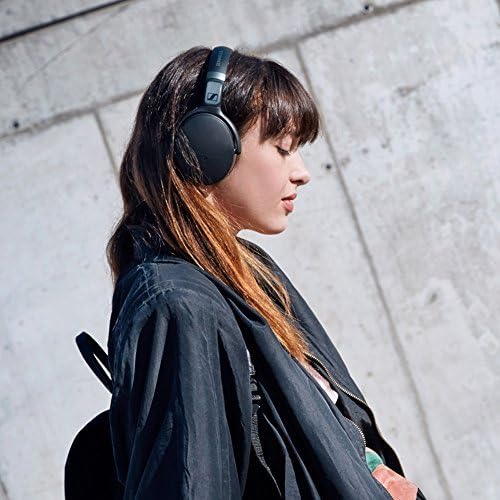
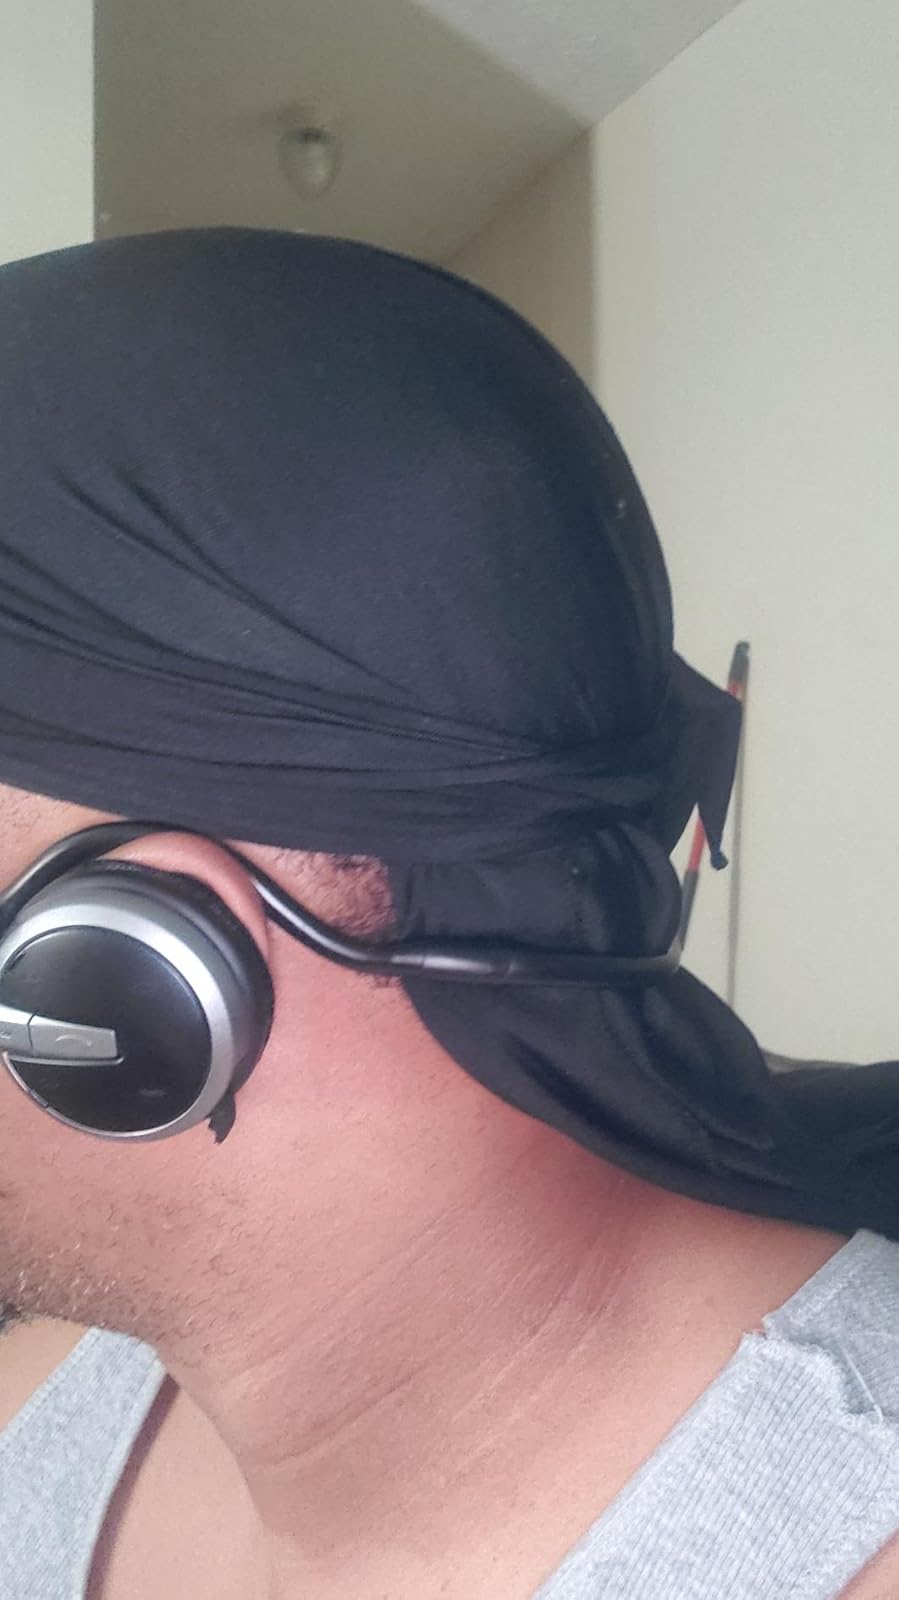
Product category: headphones
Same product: no